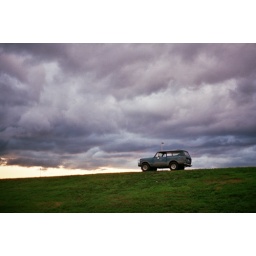
ae-1. neat old truck driving around in the mud and then stopped on the hill